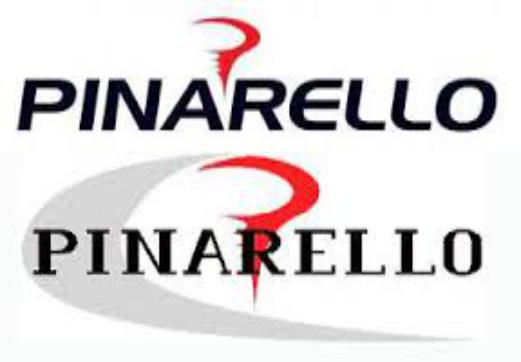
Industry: Transportation